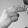
ASL letter: H